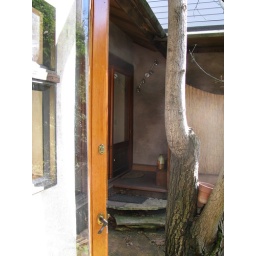
Looking out the kitchen door to the sitting area in the back yard